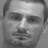
Emotion: sad